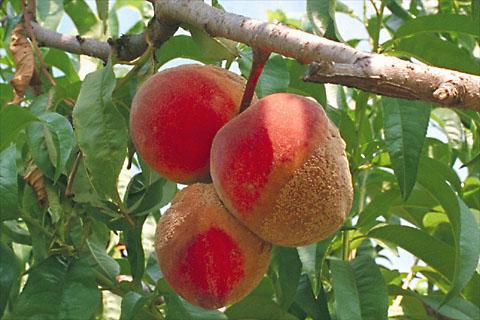
Plant: Peach
Disease: peach brown rot